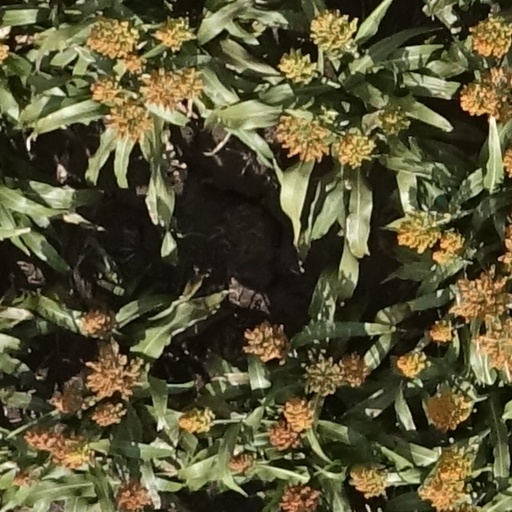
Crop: sorghum